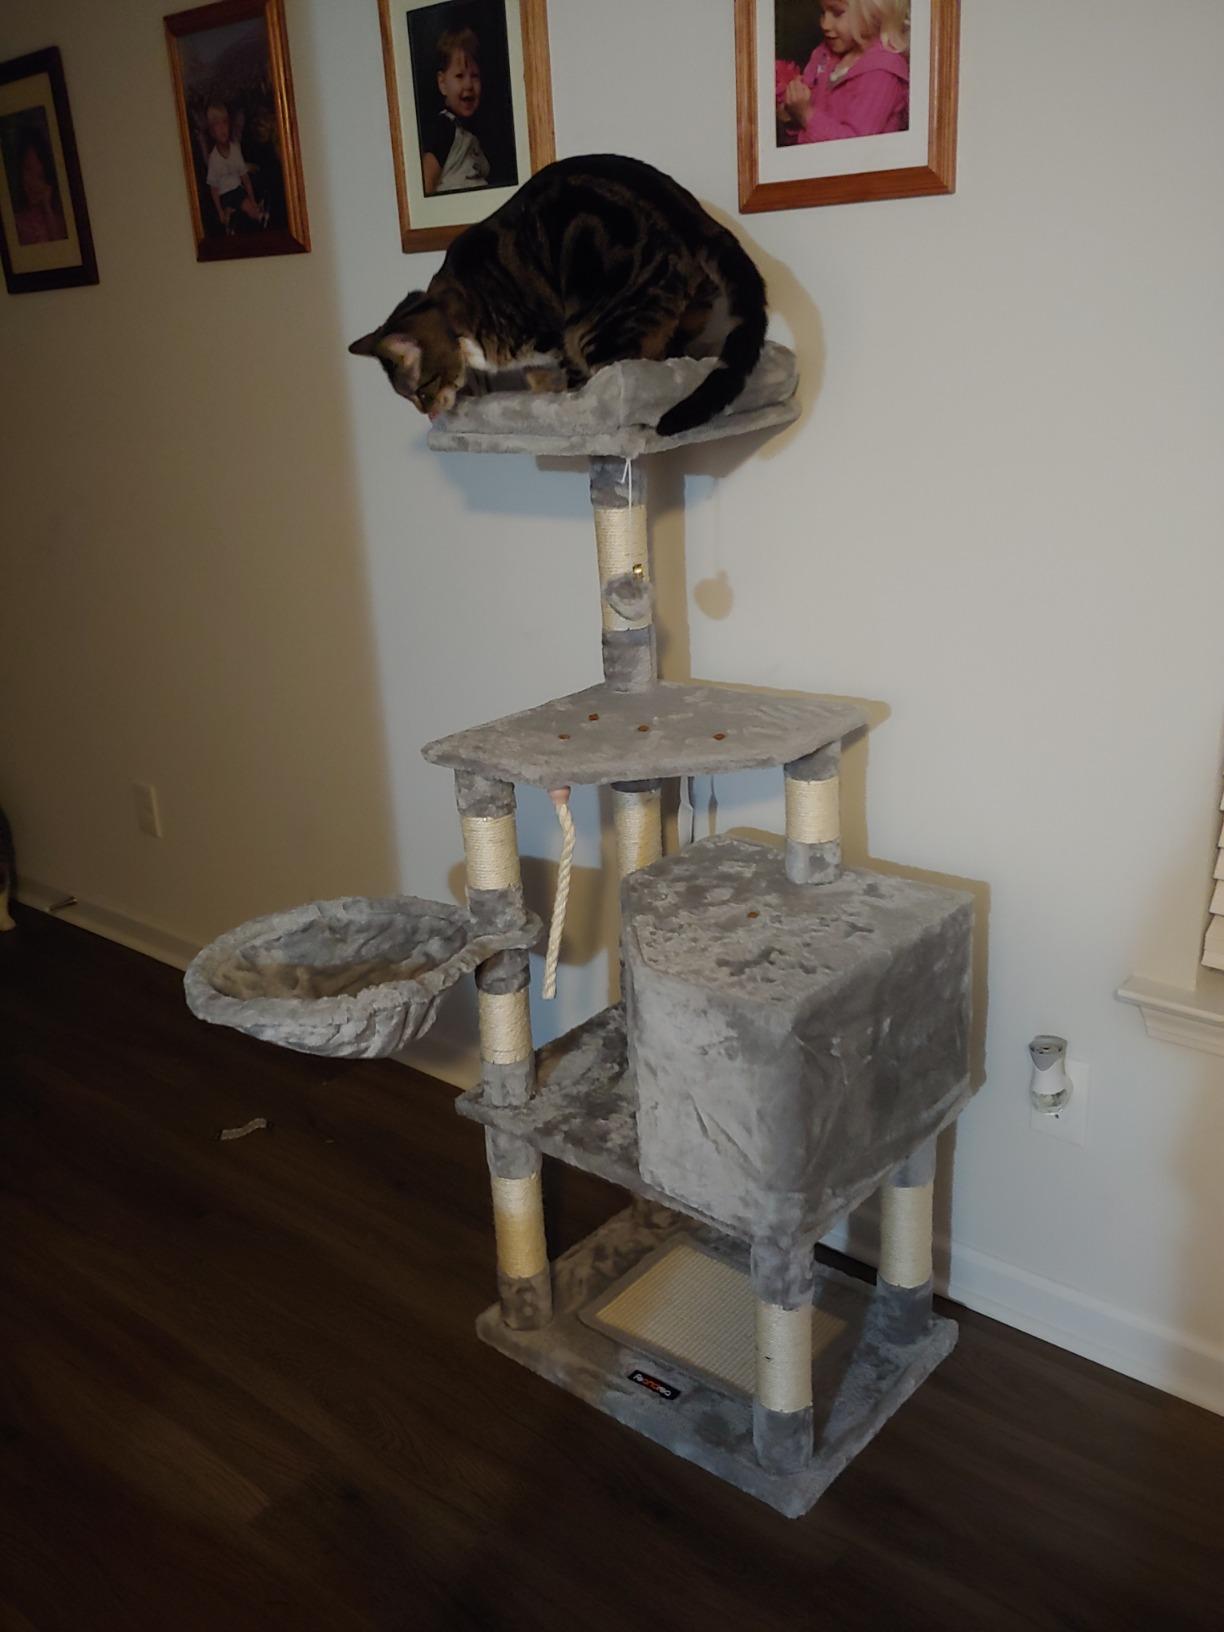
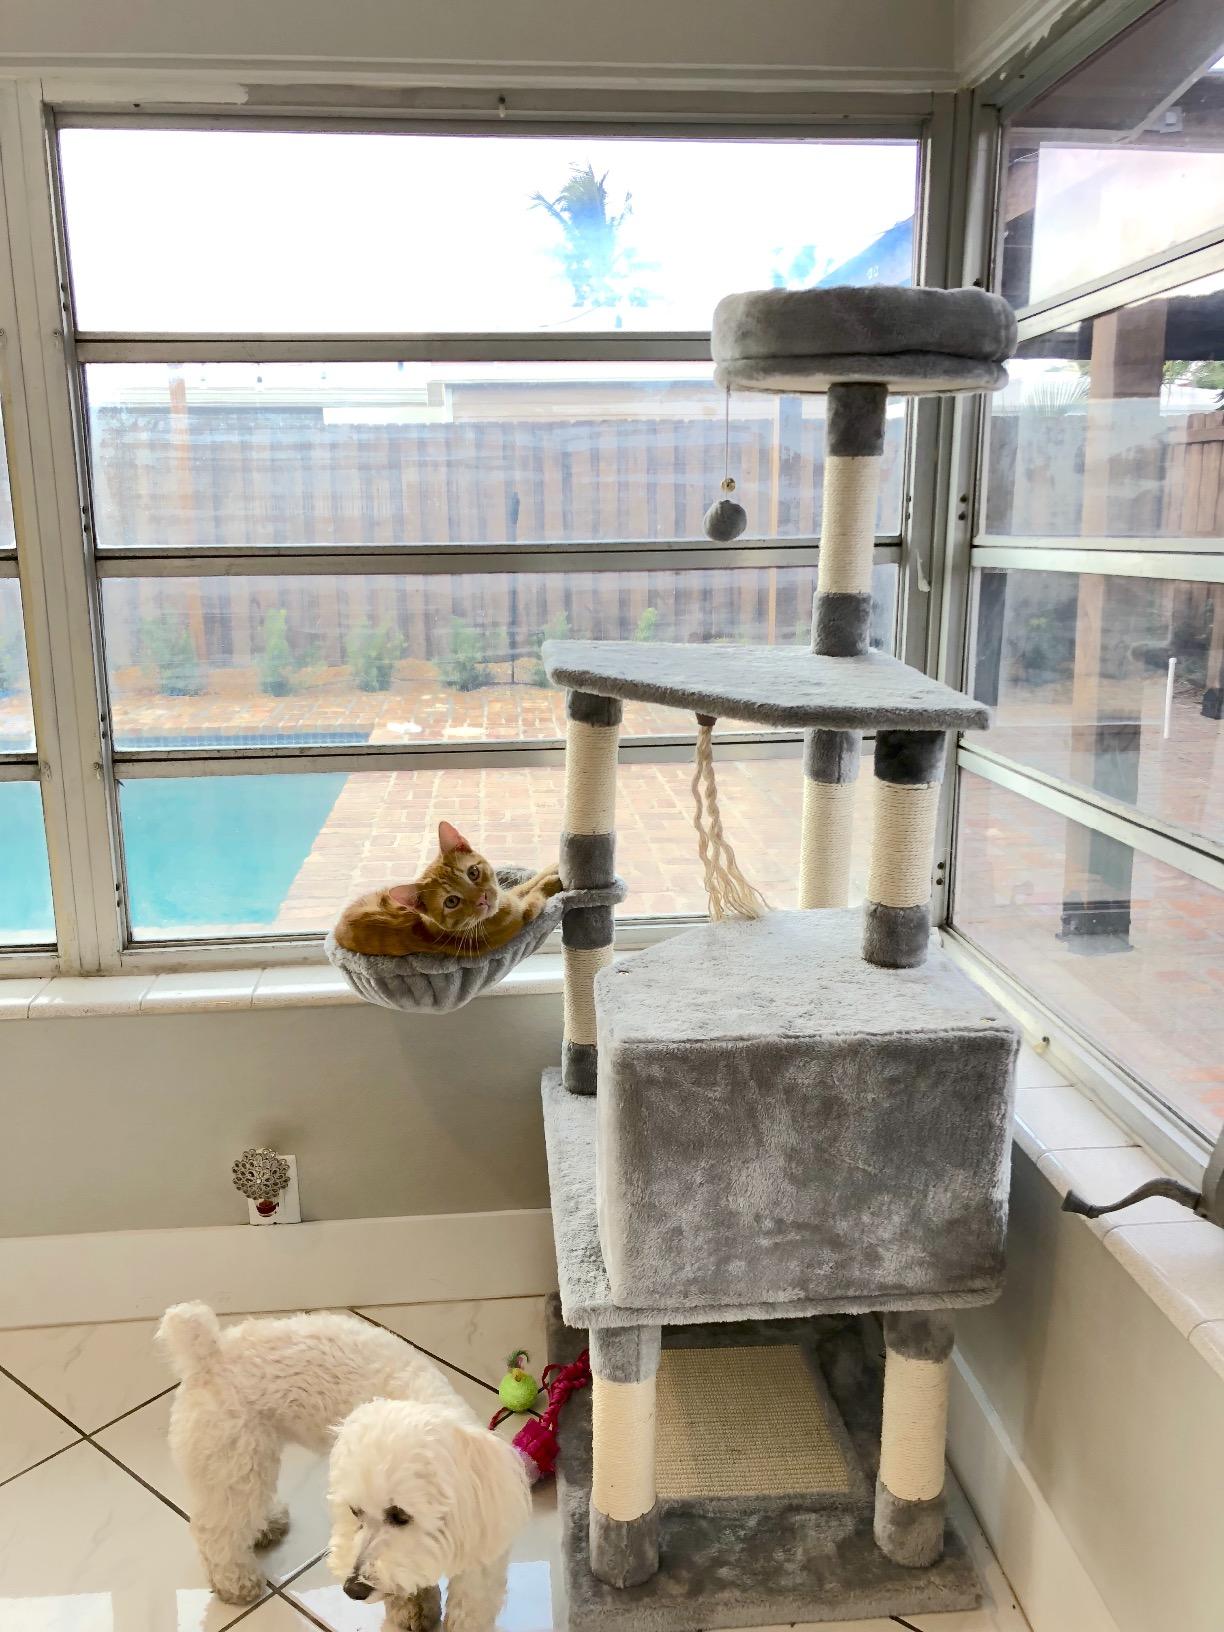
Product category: items_cat tree
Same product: yes